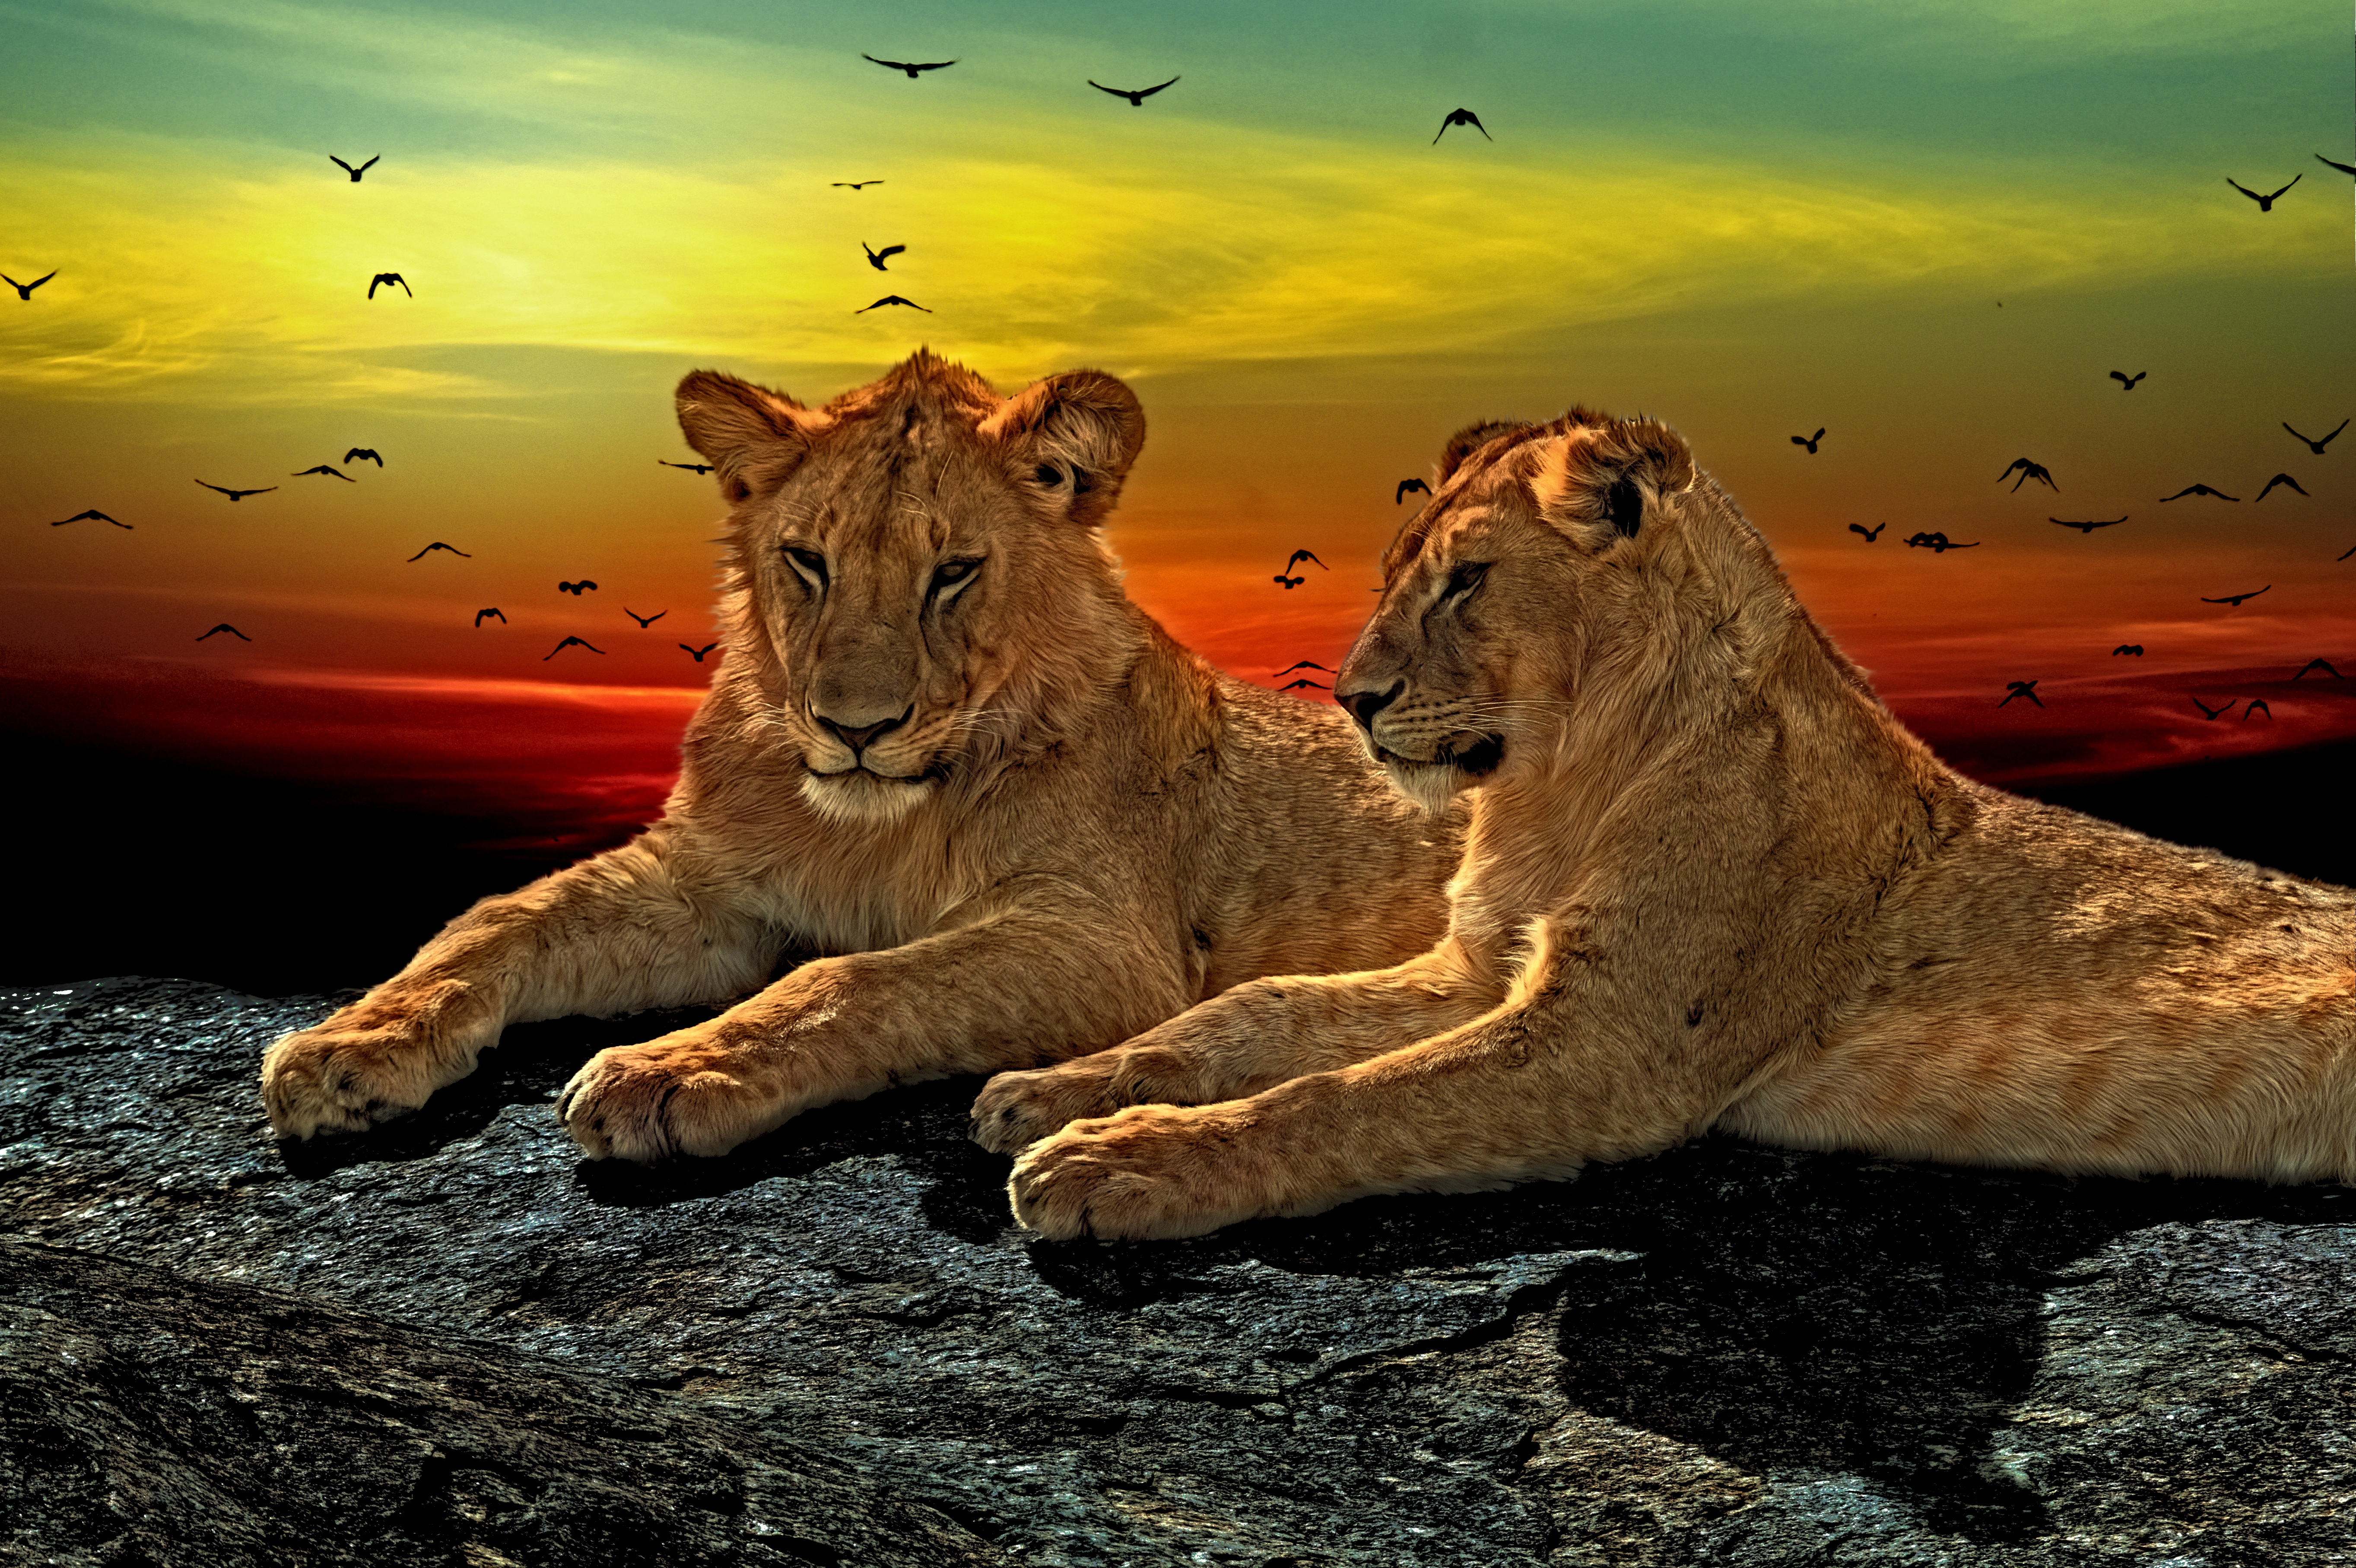
nature, wilderness, hair, animal, male, wildlife, wild, fur, young, feline, mammal, mane, asia, predator, fauna, savanna, lion, plain, outdoors, cats, power, dream, king, head, beast, lions, vertebrate, big, large, indian, stare, panthera, carnivore, hunter, african, leader, safari, strength, leo, pride, lion head, puma, wild animals, big cats, cat like mammal